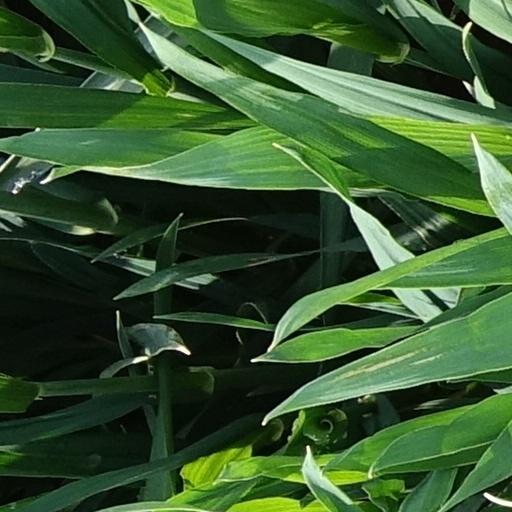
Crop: wheat